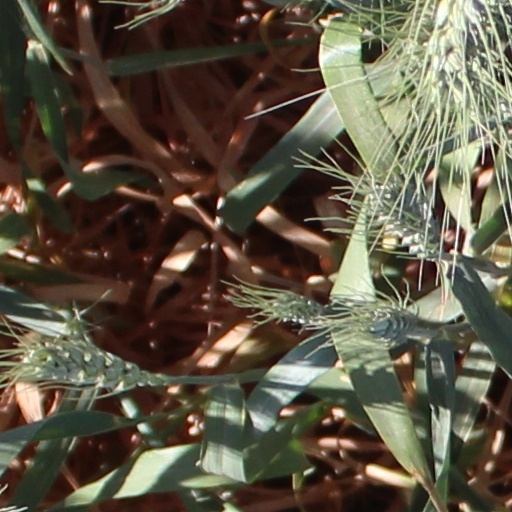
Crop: wheat